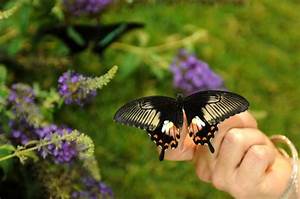
Label: farfalla